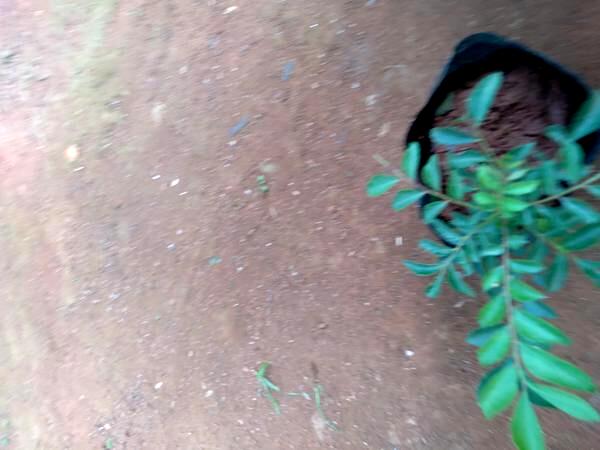
Plant: Curry_Leaf